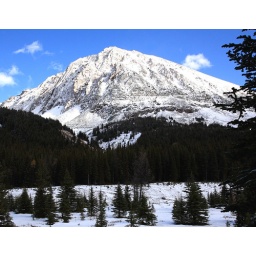
On this Flickrmeet we started out in a snowstorm and then the sky cleared to give us a beautiful blue sky